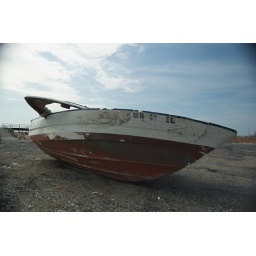
boat in street